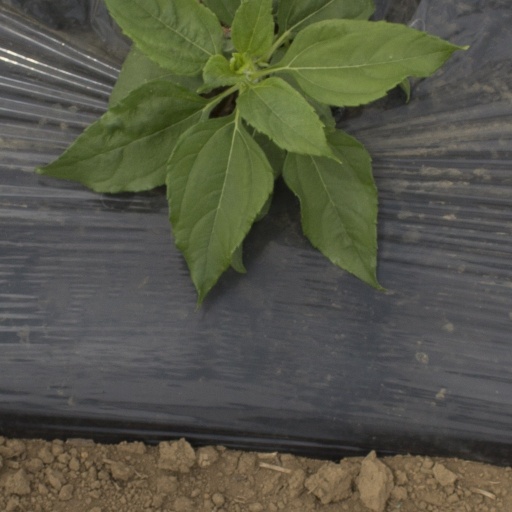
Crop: Jerusalem artichoke